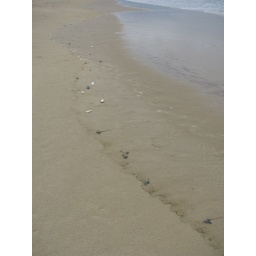
the thousands of blue bottles the ocean brought in